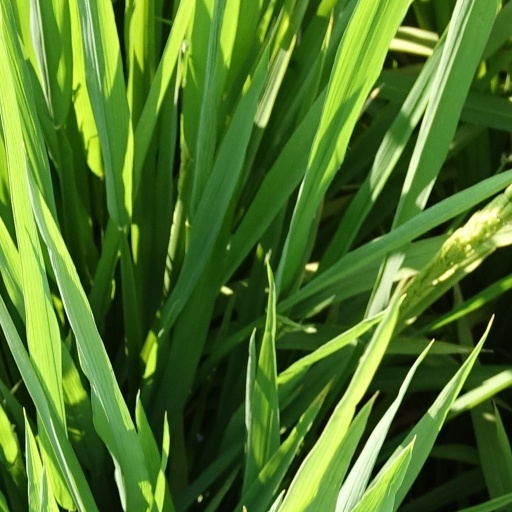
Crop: rice